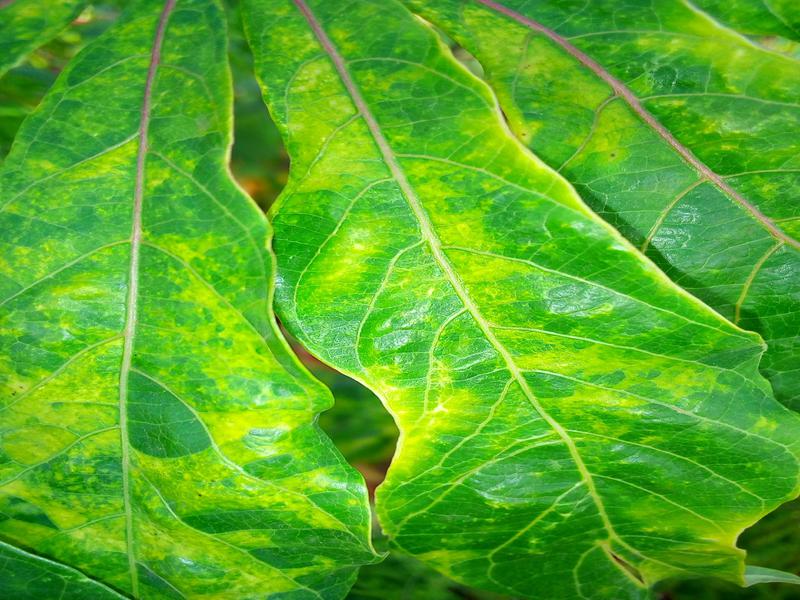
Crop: cassava
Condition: mosaic_disease